Jerusalem! Tactical Game of the 1948 War

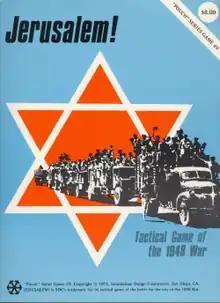
Cover of SDC's first edition Pouch game, 1975

Jerusalem! Tactical Game of the 1948 War is a board wargame published by Simulations Design Corporation (SDC) in 1975 that simulates the 1948 Arab–Israeli War.